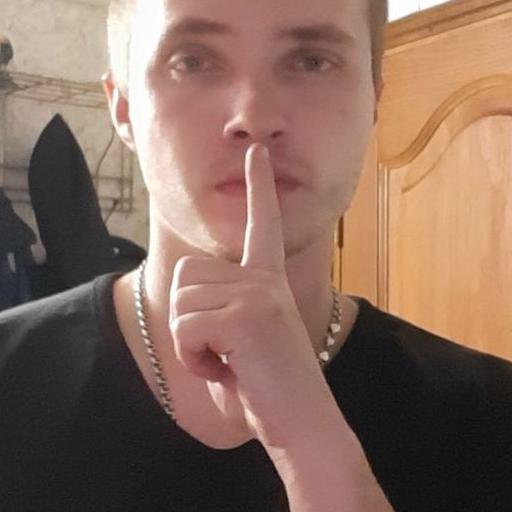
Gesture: mute